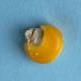
Maize quality: Bad